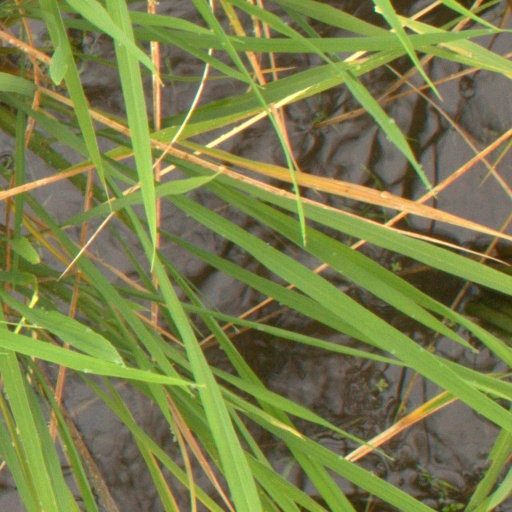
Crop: rice